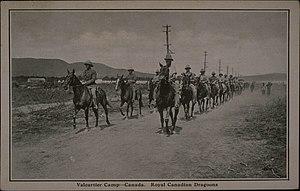
La base des Forces canadiennes Valcartier, aussi appelée garnison Valcartier, est une base des Forces canadiennes, située à Saint-Gabriel-de-Valcartier immédiatement au nord-ouest de la ville de Québec dans la région de la Capitale-Nationale de la province de Québec au Canada. La base occupe un territoire d’environ